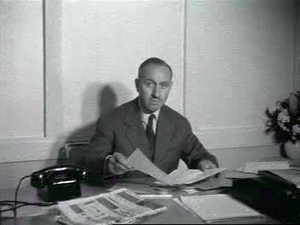
Roger Walkowiak, né le 2 mars 1927 à Montluçon et mort le 6 février 2017 près de Vichy, est un coureur cycliste français, d'origine Polonaise de par ses parents.
Créé en 1903 dans un contexte de développement du sport cycliste sous l'impulsion des organes de presse spécialisée et des industriels du cycle, le Tour de France est organisé par le journal L'Auto, dirigé par Henri Desgrange, afin de relancer les ventes du quotidien et d'affaiblir son concurrent, Le Vélo. Dès sa première édition, l'épreuve connaît un certain succès populaire et se voit reconduite l'année suivante. Malgré des accusations de tricherie envers certains coureurs ou des modifications fréquentes du règlement vivement critiquées comme la mise en place d'un classement par points à défaut d'un classement général au temps entre 1905 et 1912, le Tour de France devient peu à peu l'un des évènements sportifs les plus populaires en France et à l'étranger. Les performances des coureurs du Tour, ces « géants de la route », magnifiées et glorifiées par la narration de la course dans les journaux, puis des années plus tard à la TSF, contribuent à asseoir la réputation de l'épreuve.
Le Tour de France est une compétition cycliste par étapes masculine qui traverse la France avec des incursions occasionnelles dans les pays voisins. Sa première édition a lieu en 1903 pour augmenter les ventes du journal L'Auto, organisée par Henri Desgrange et Géo Lefèvre. Depuis, la course a lieu chaque année, excepté lors des deux guerres mondiales. Souvent appelé « le Tour » tout court, ou « la Grande Boucle », il gagne en importance et en popularité au fil des éditions, sa durée est allongée et sa portée s'étend dans le monde entier. La participation s'élargit, on passe d'un peloton principalement français les premières années, à des éditions comptant jusqu'à 40 nationalités. Il est actuellement organisé par ASO.
Le Tour de France 1948 est la 35ᵉ édition du Tour de France, course cycliste qui s'est déroulée du 30 juin au 25 juillet 1948 sur 21 étapes pour 4 922 km.